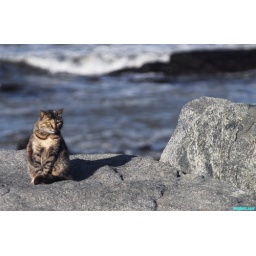
some feral cats that lounge at the beach in san pedro....